Describe the emotion expressed in this image:  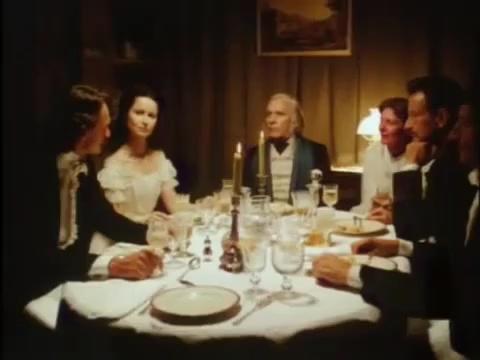
This person displays Suffering, valence and arousal with low intensity.